Læsebog i Modersmaalet

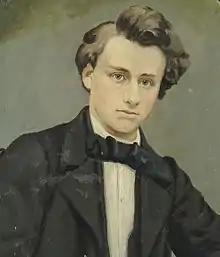
Bernhard Cathrinus Paus (1916)

Læsebog i Modersmaalet (informally referred to as "Pauss og Lassen"), later titled Hjemme og ute and Heime og ute, was a reading book series that was published in numerous editions between 1884 and 1958 and that was widely used in the school system of Norway for around 80 years. The work's original authors were Bernhard Cathrinus Pauss and Hartvig Lassen. After Lassen's death, the series was edited by Pauss and Andreas Martin Corneliussen, and after Pauss' death by Corneliussen and Olaf Ellefsen. From 1921, the work was edited by Mathilde Munch and Sven Svensen and retitled "Hjemme og ute". At times, the series was used by half of all pupils in Norwegian schools.